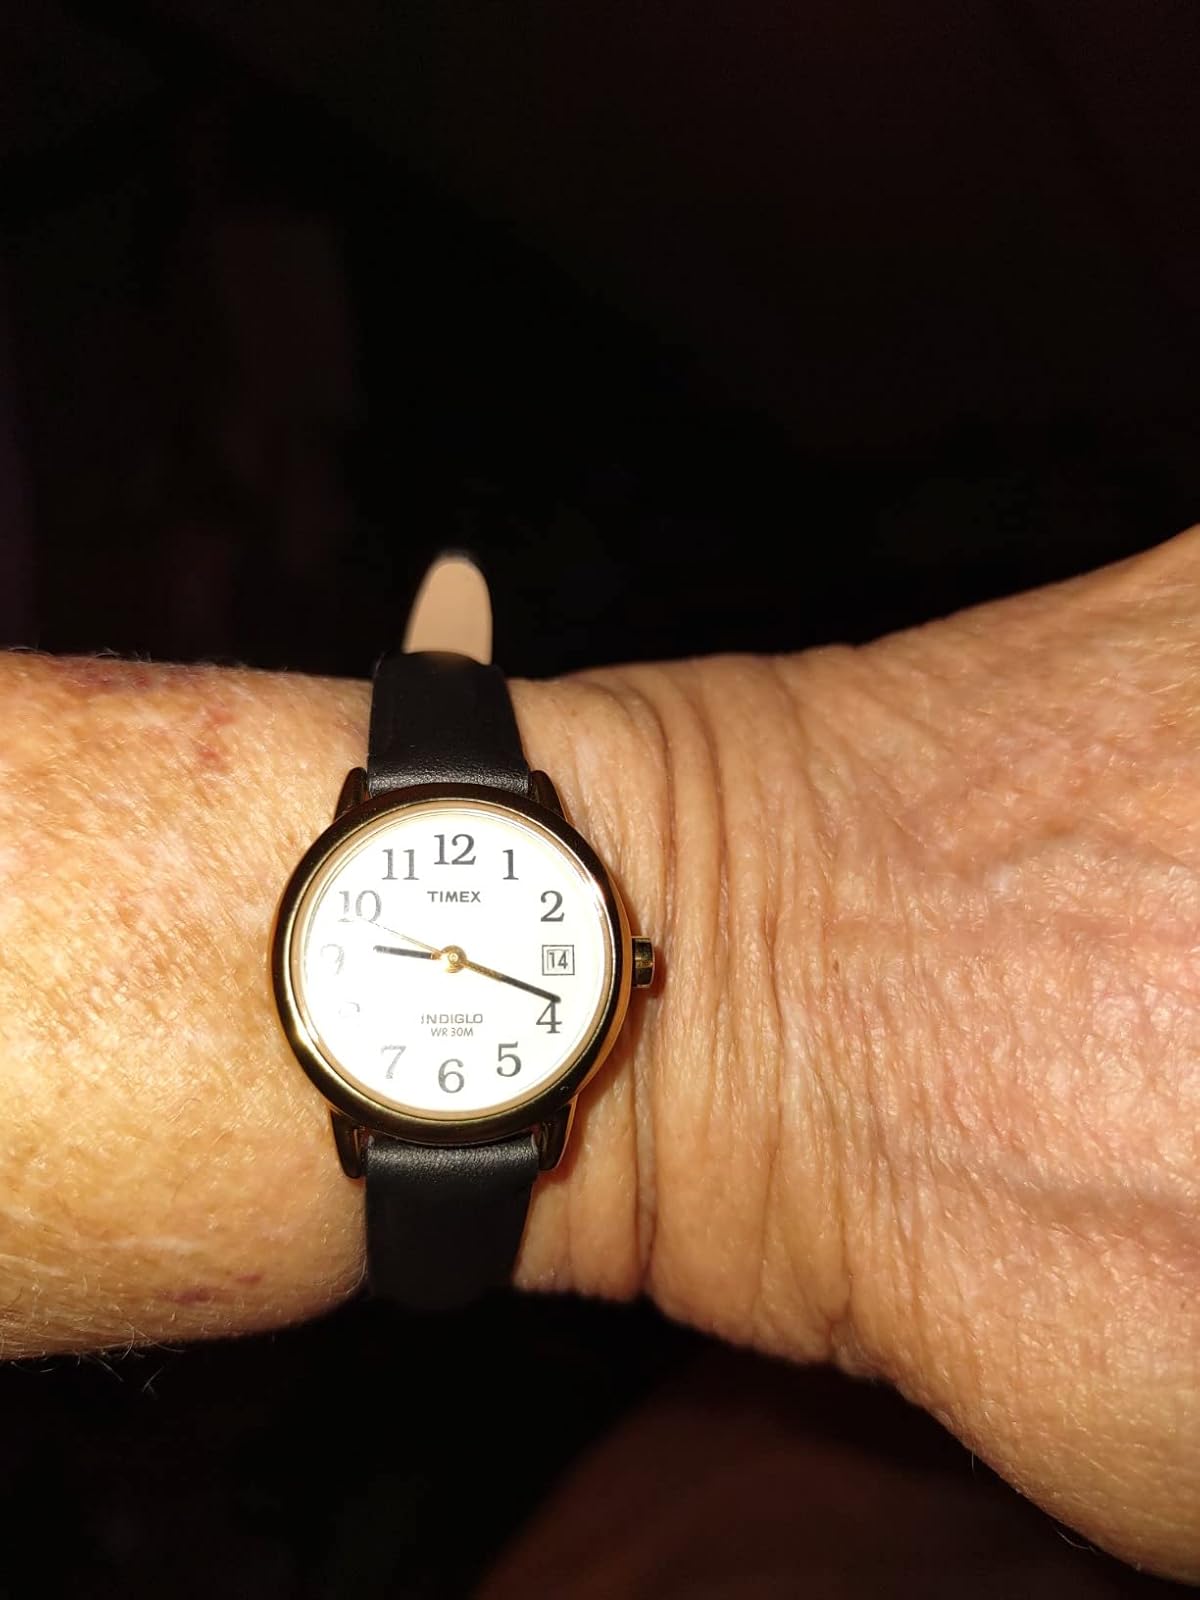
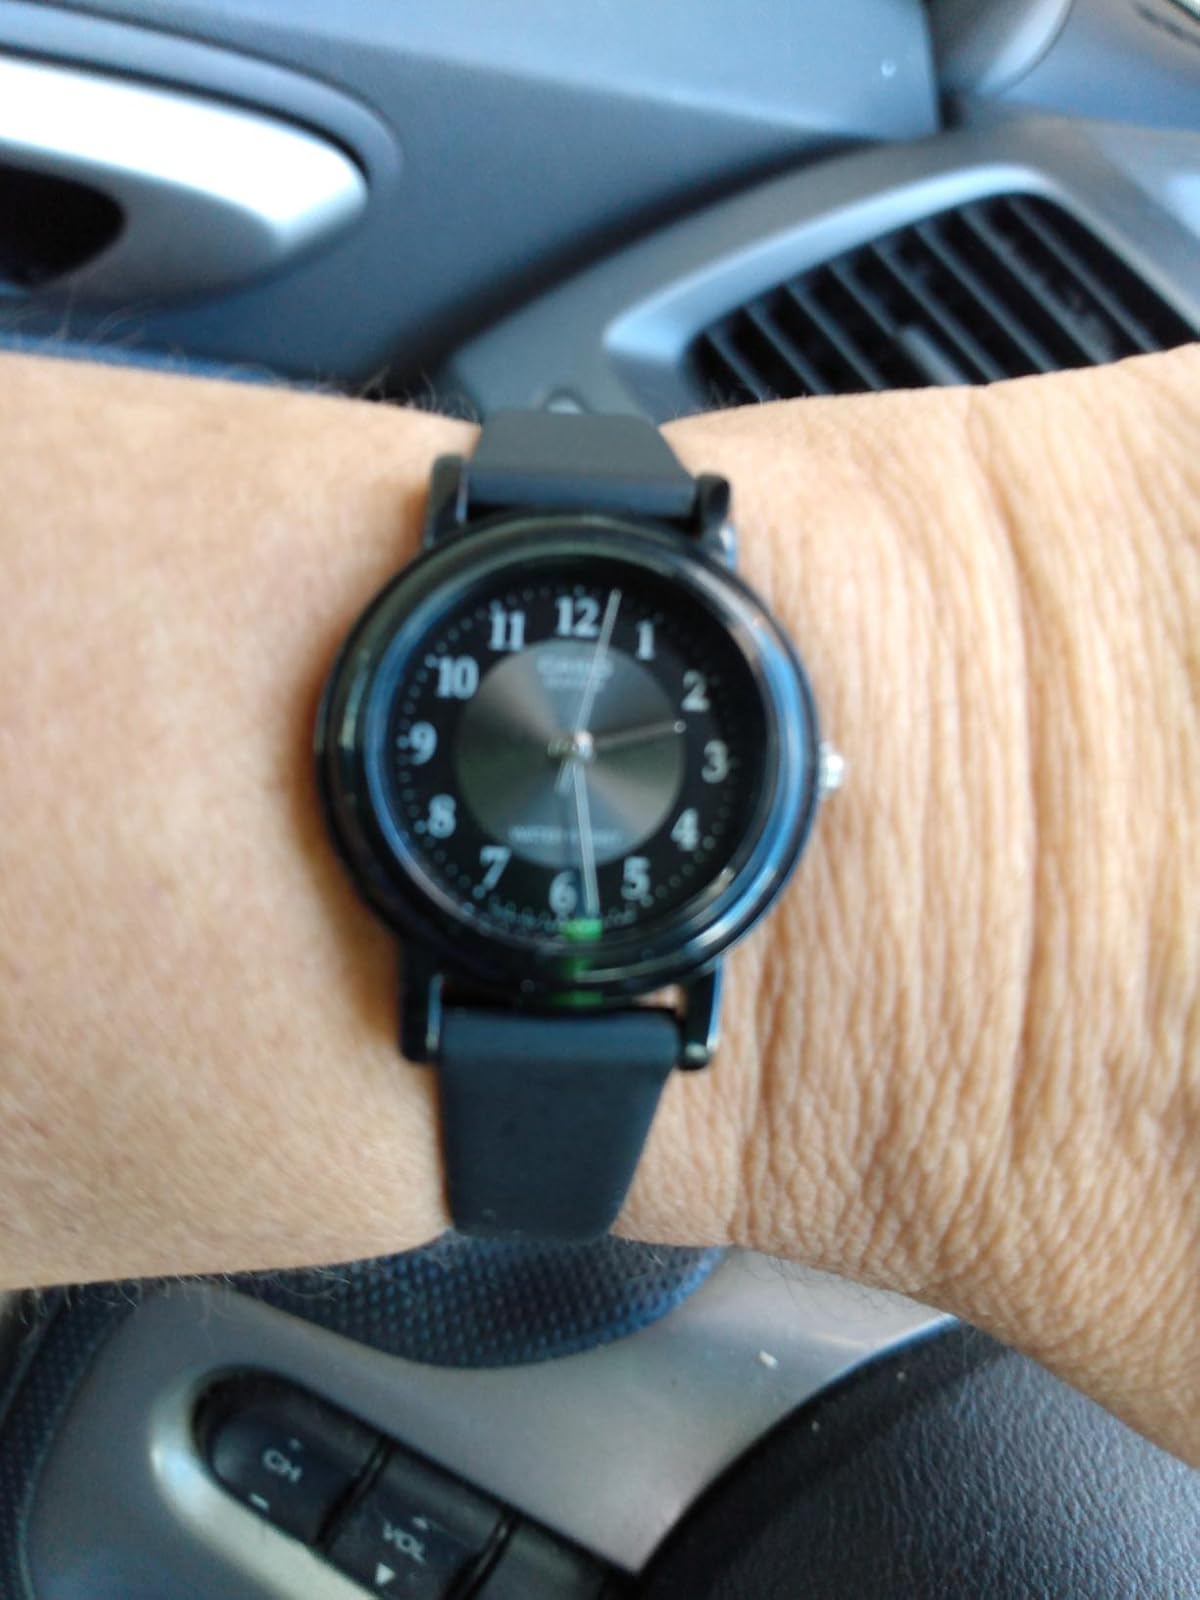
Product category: accessories_watch
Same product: no